Amon Ritter von Gregurich

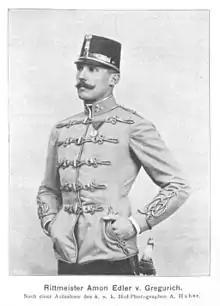
Amon von Gregurich in 1901

Amon Ritter von Gregurich (26 May 1867 – 28 June 1915) was a Hungarian fencer. He competed in the individual sabre event at the 1900 Summer Olympics. He was a student of the famous fencing reformer Luigi Barbasetti and was killed in action during World War I.